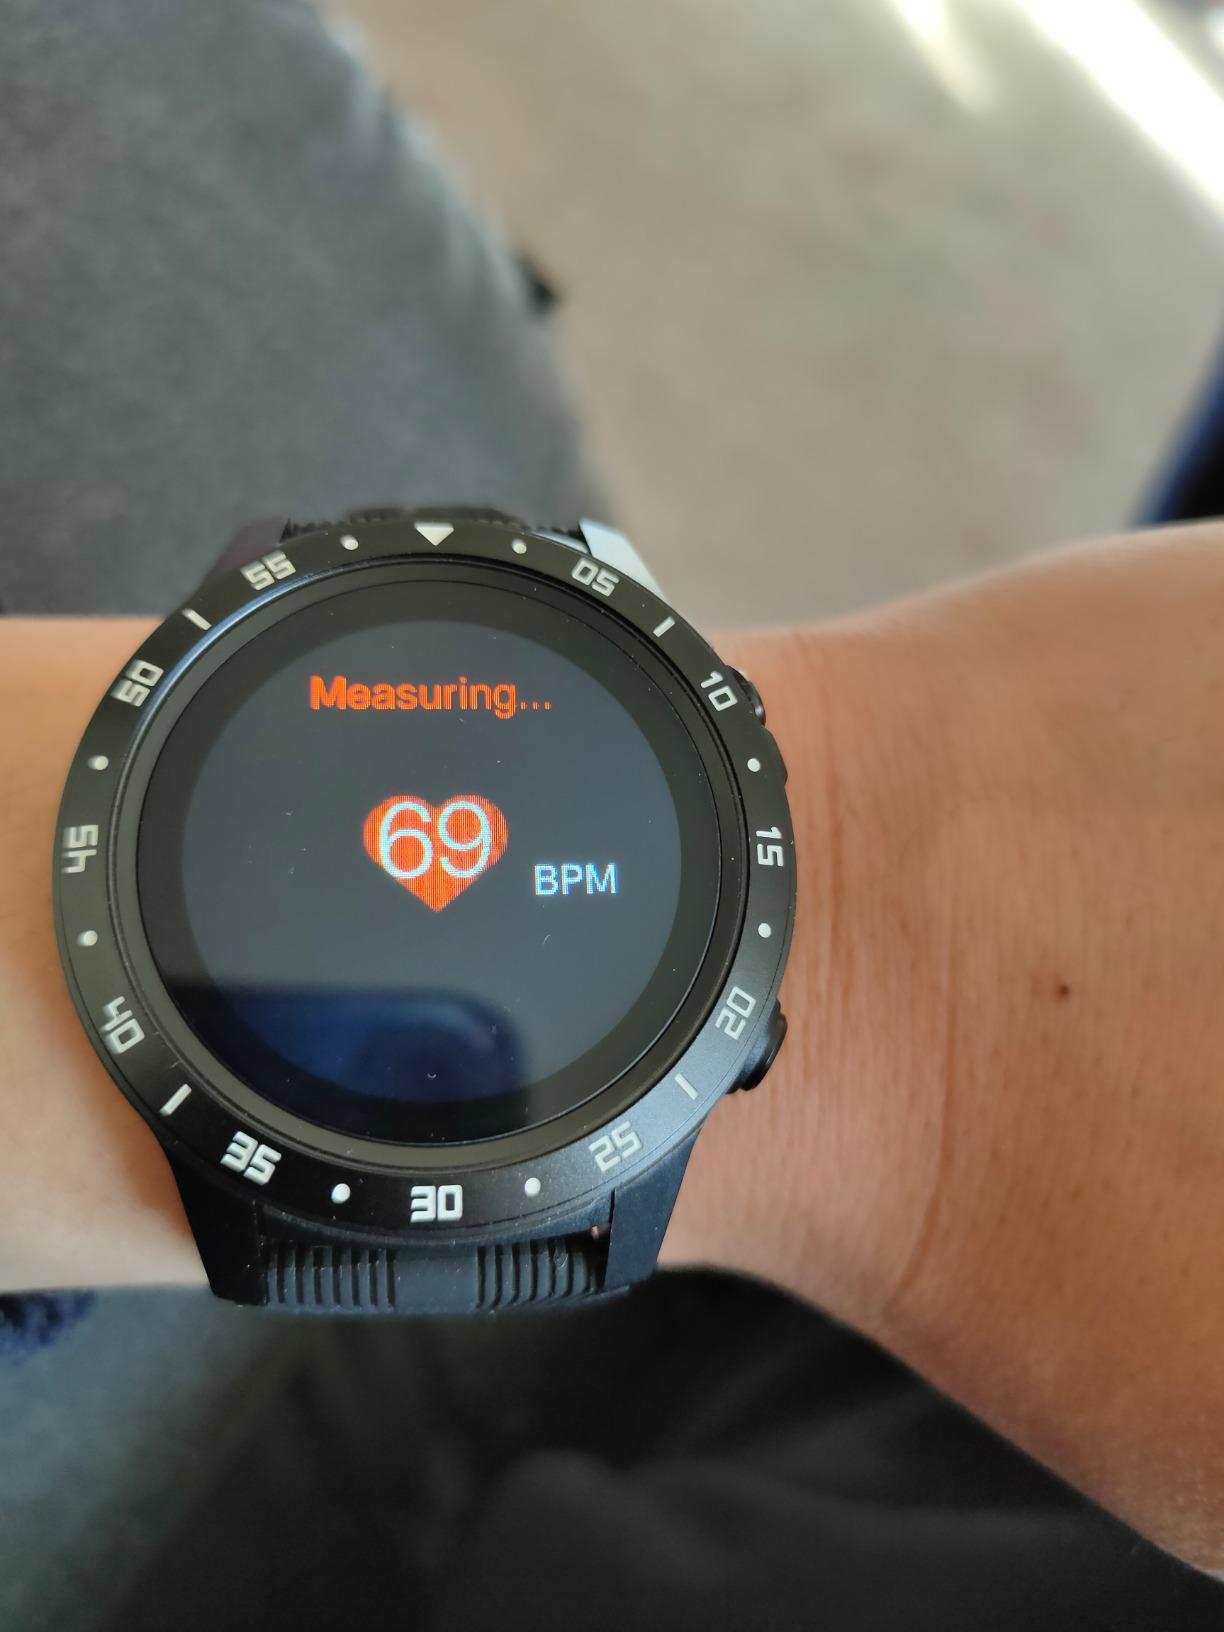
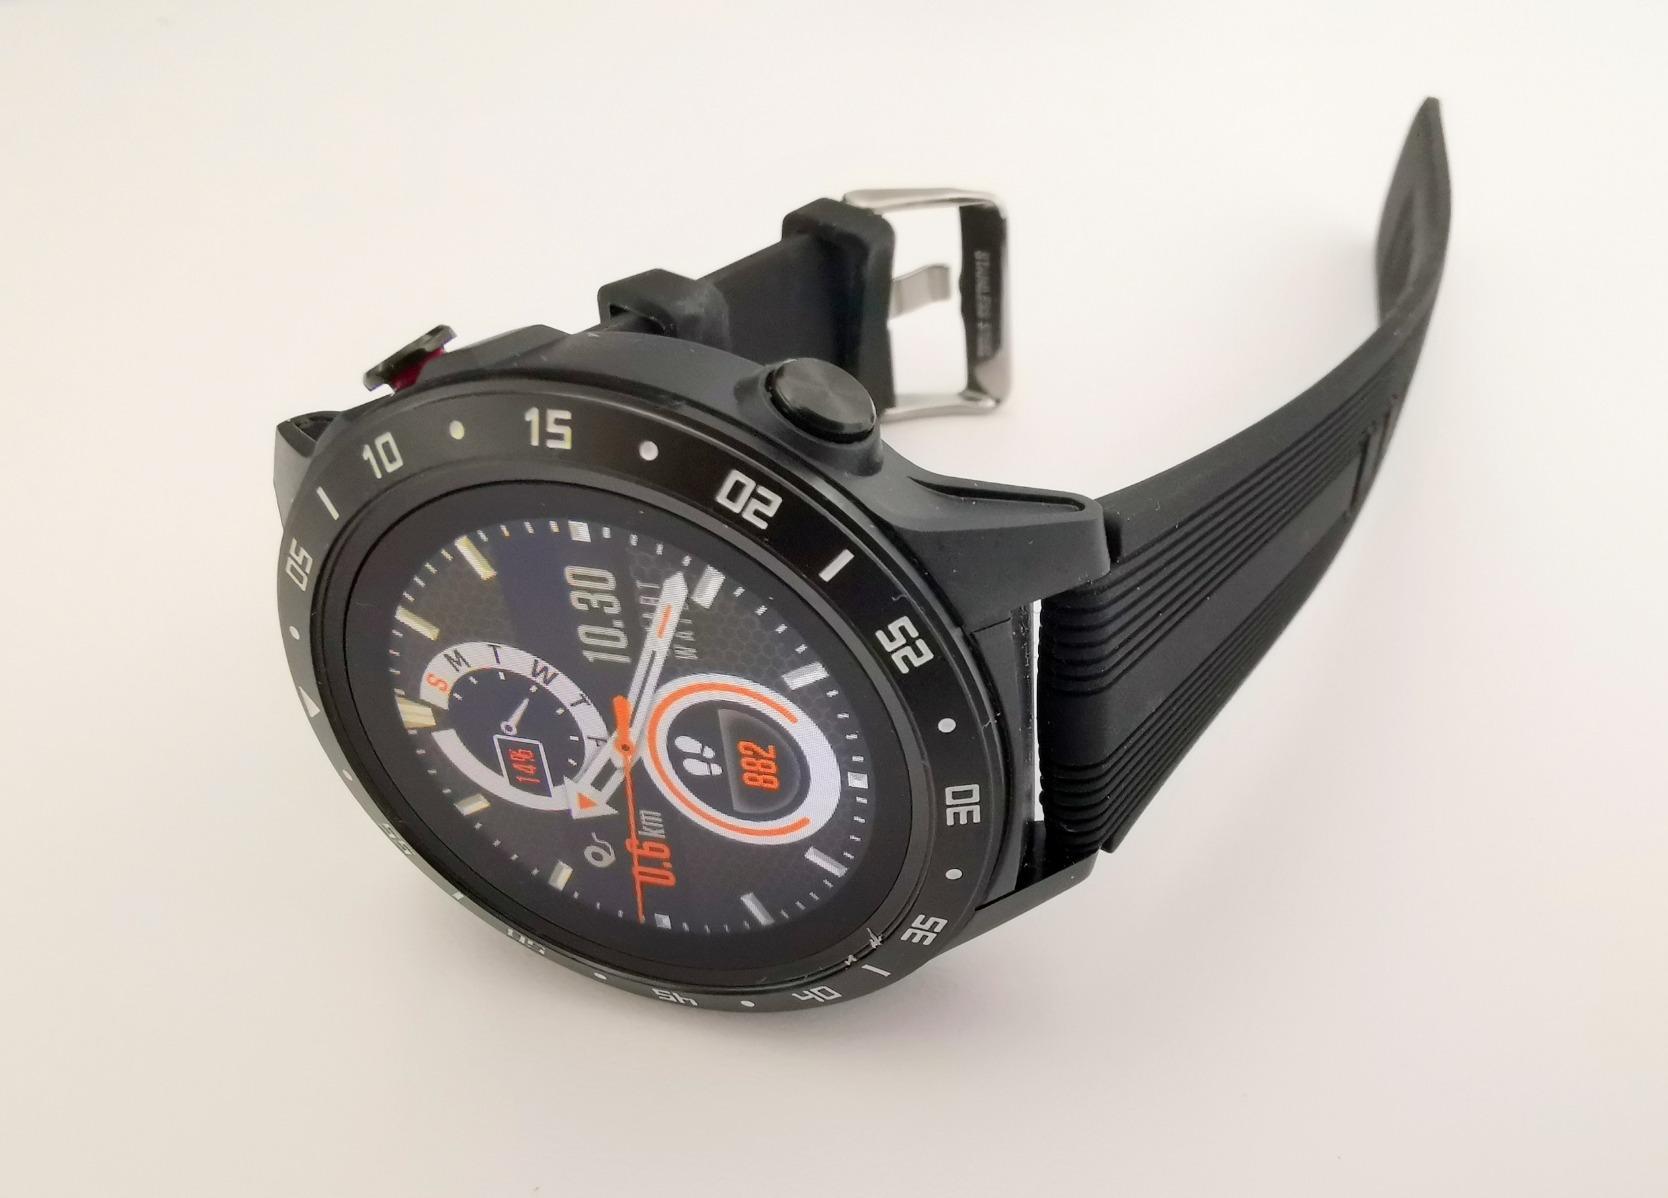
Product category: smartwatch
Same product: yes